Commesse

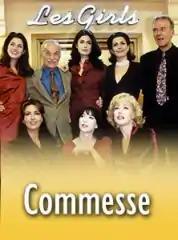

Commesse is an Italian television comedy-drama series directed by Giorgio Capitani and broadcast by Rai 1 between 1999 and 2002.